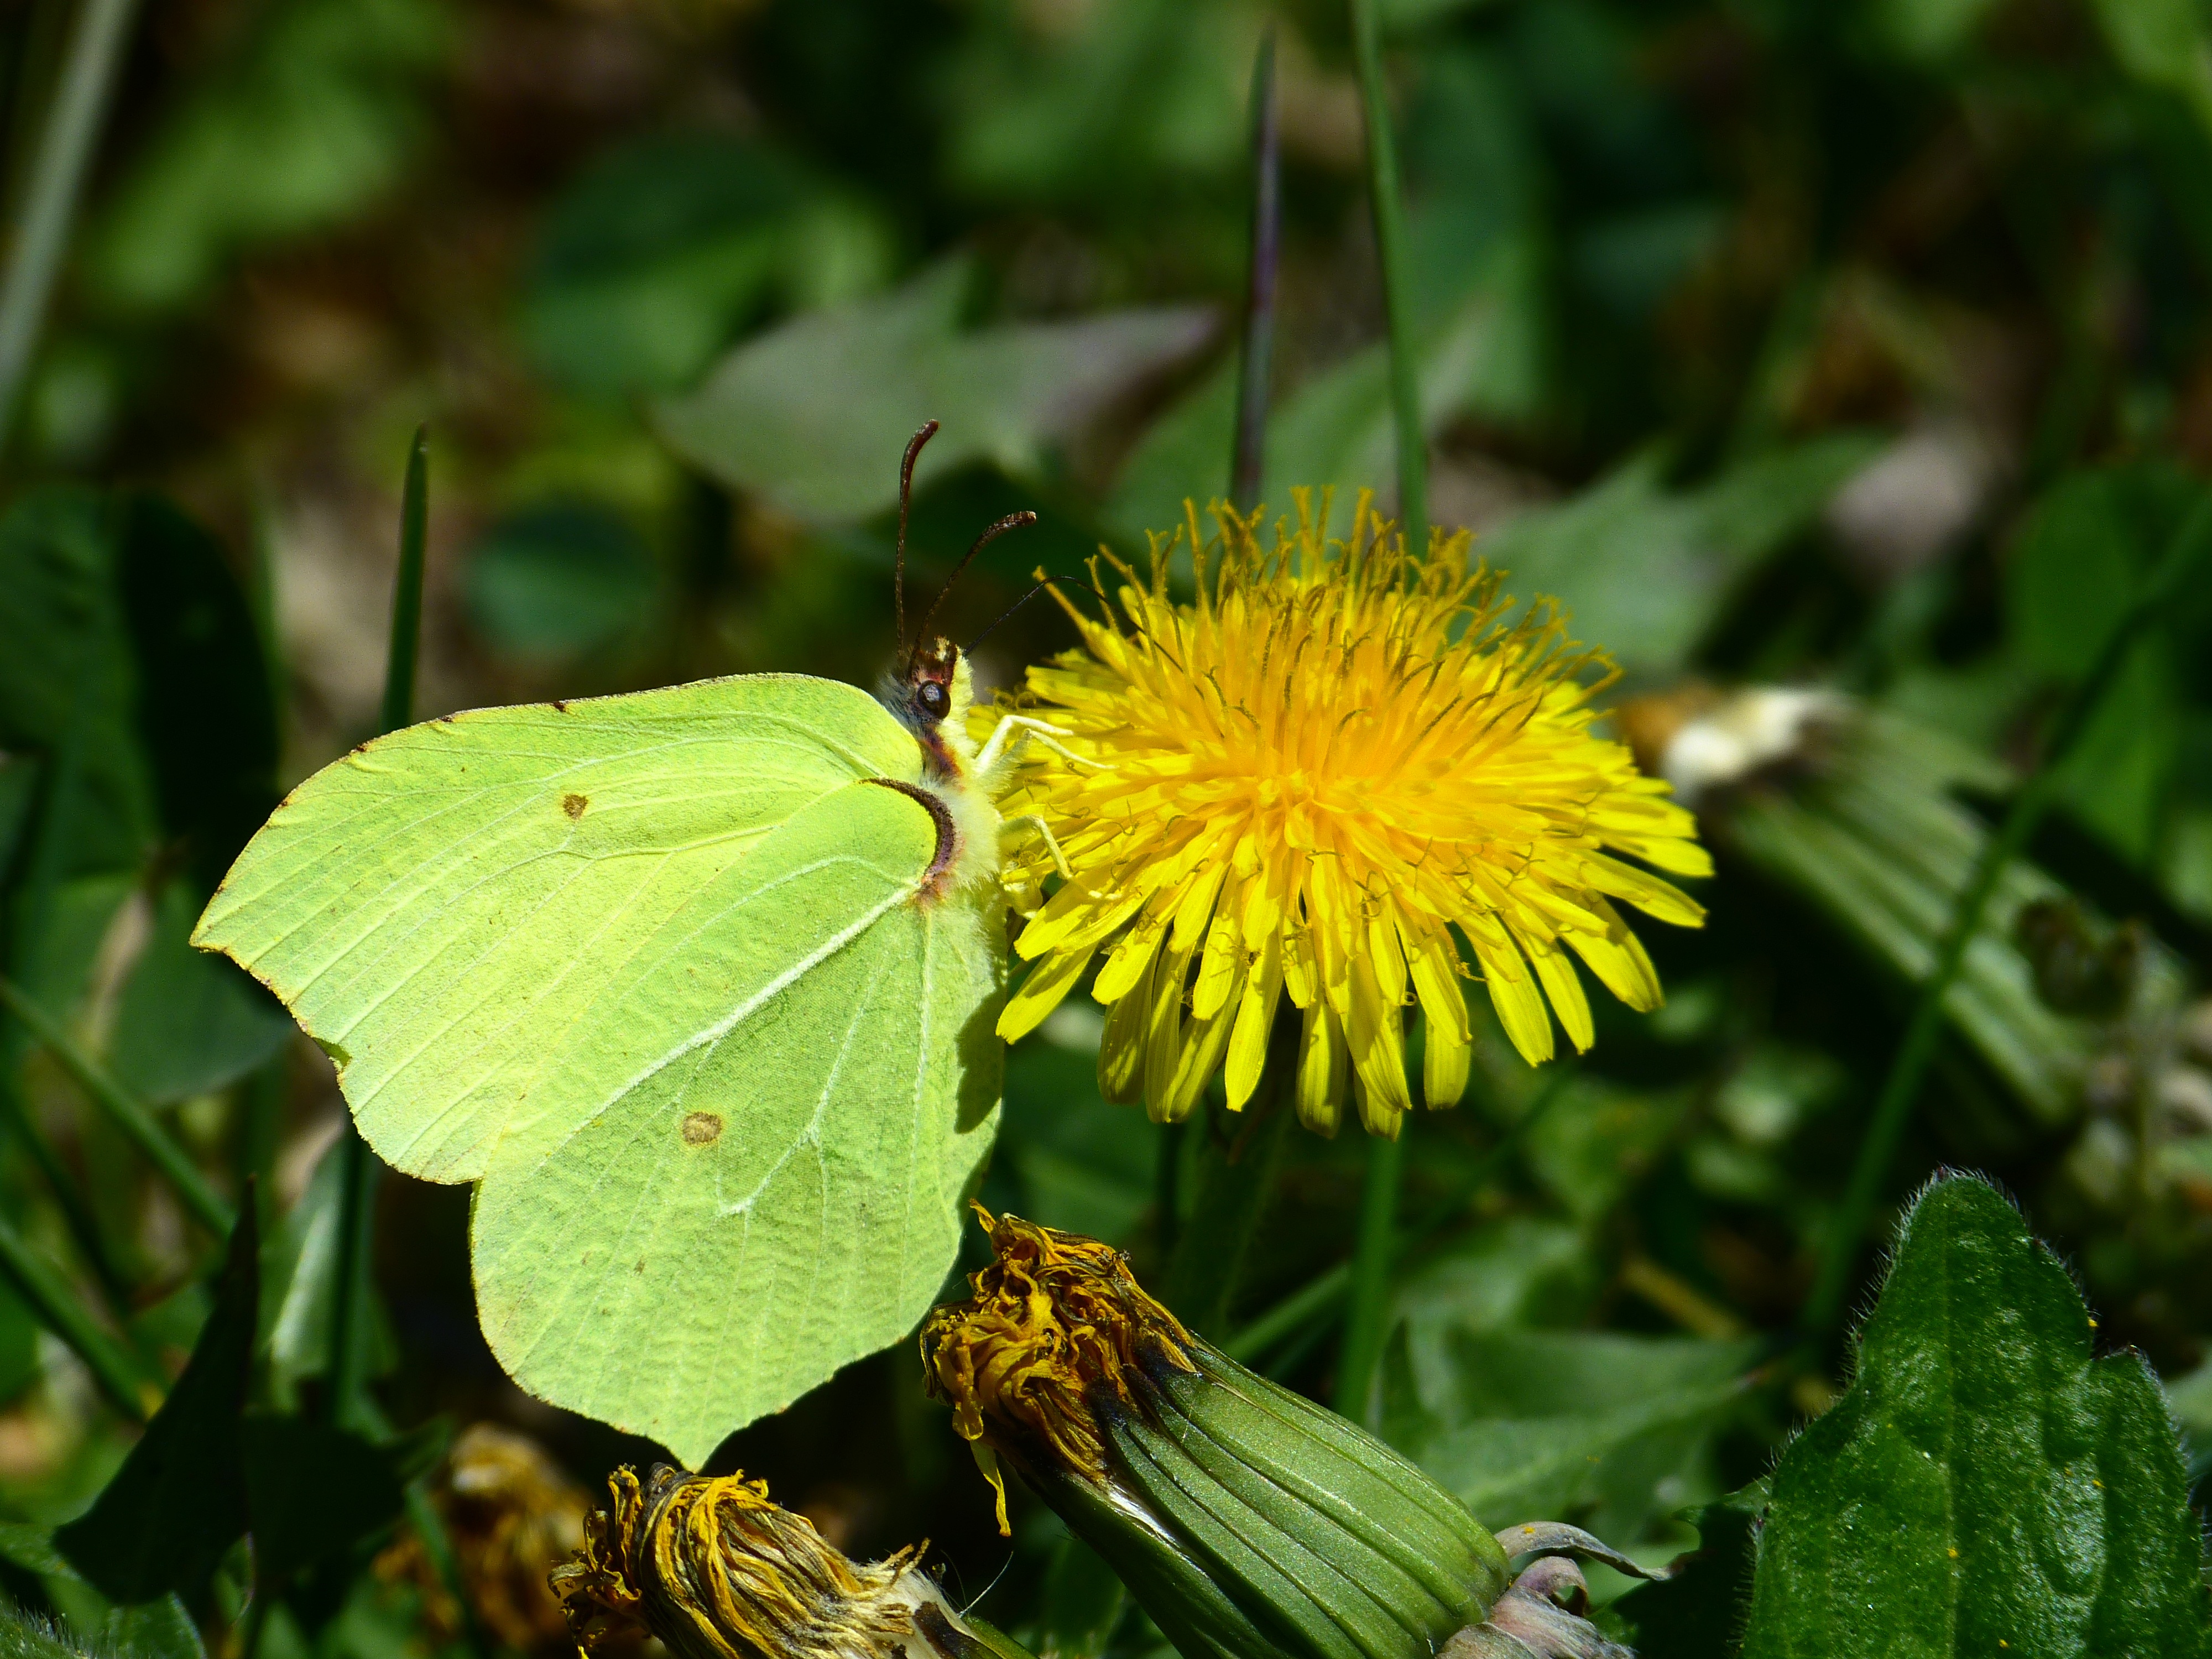
nature, plant, dandelion, leaf, flower, summer, spring, green, insect, botany, butterfly, yellow, flora, fauna, invertebrate, wildflower, butterflies, nectar, pieridae, macro photography, gonepteryx rhamni, white ling, moths and butterflies, colias